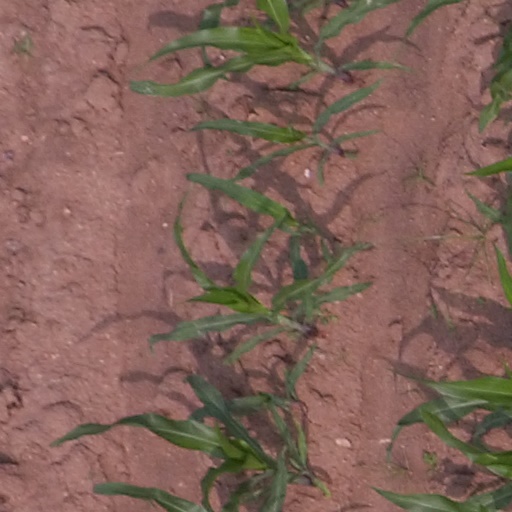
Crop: maize; corn